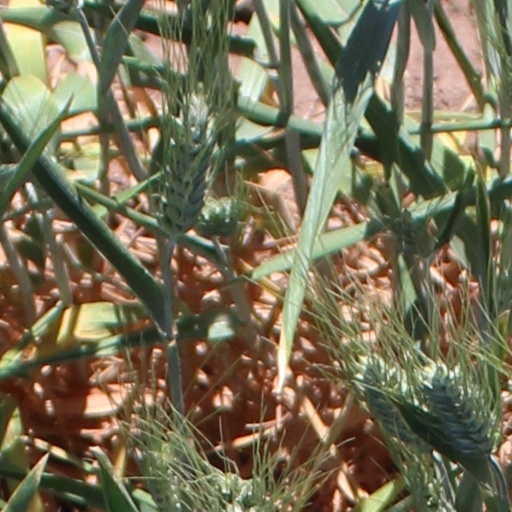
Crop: wheat